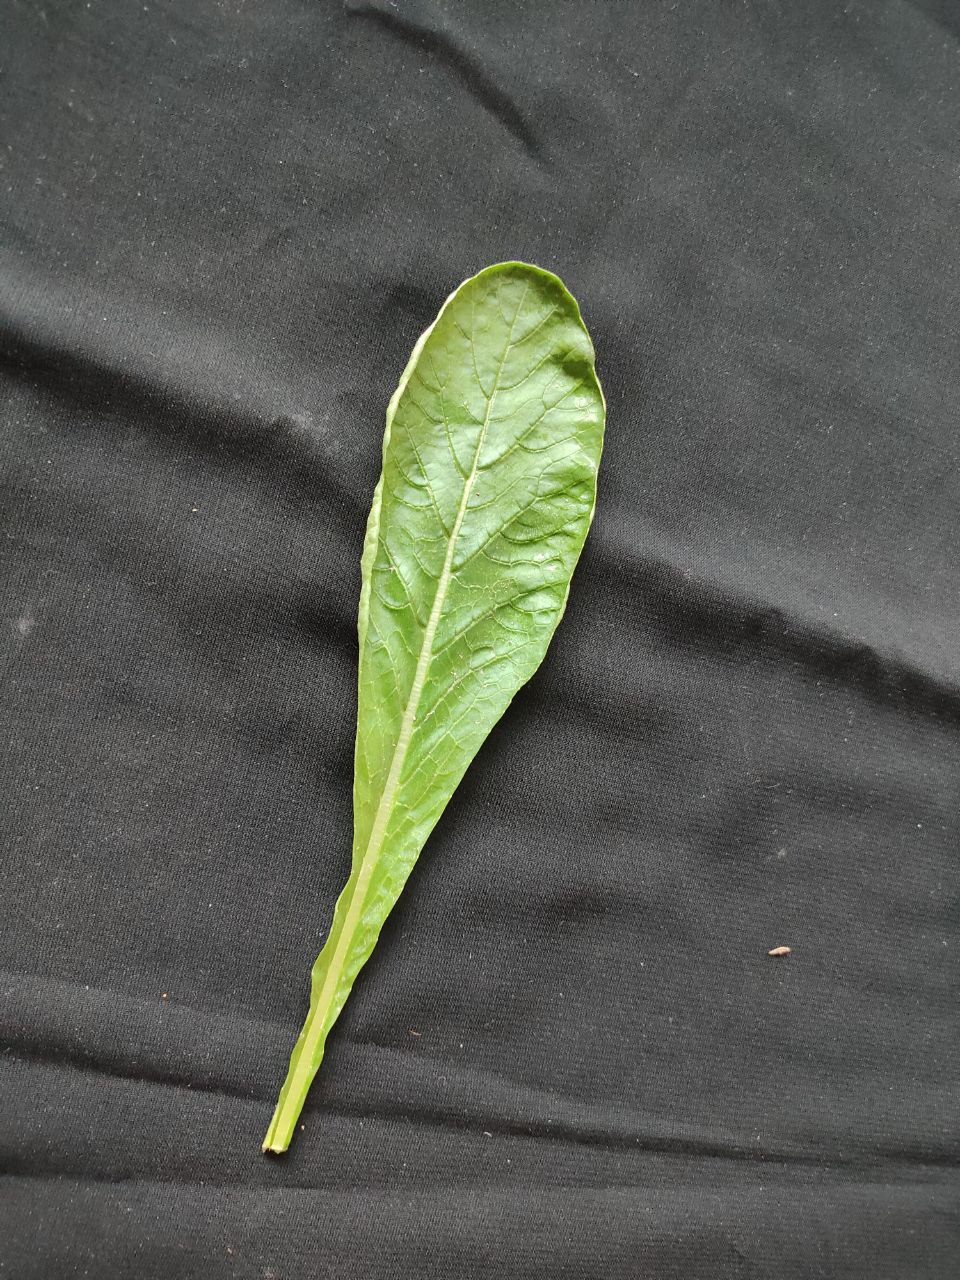
Label: Fresh leaf